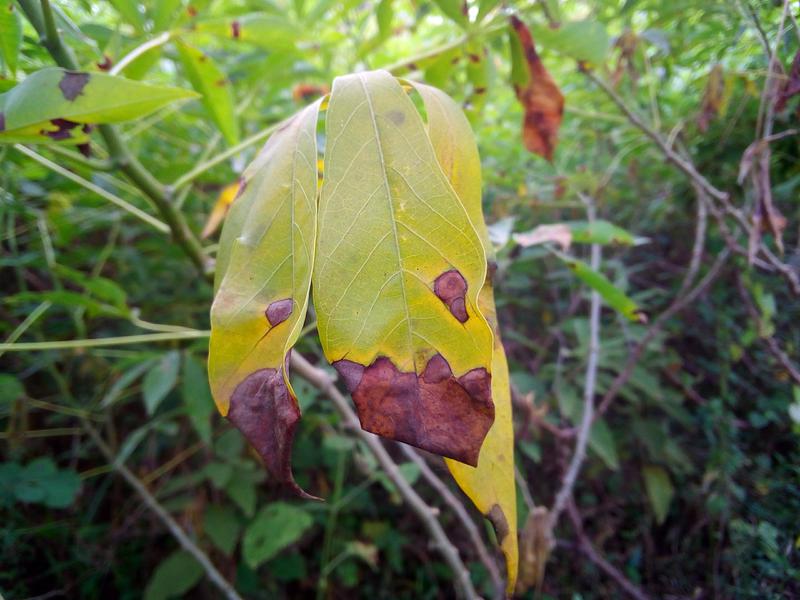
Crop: cassava
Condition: bacterial_blight